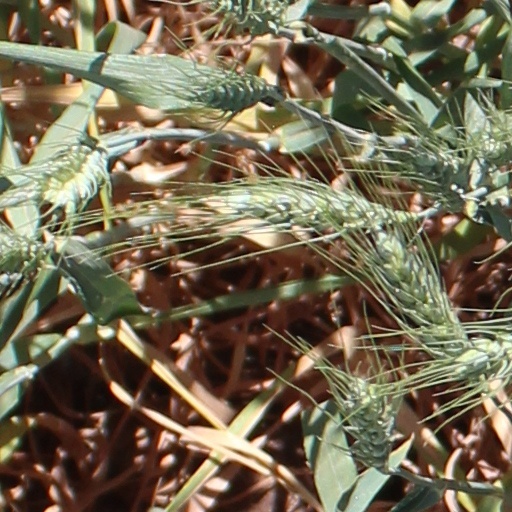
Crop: wheat